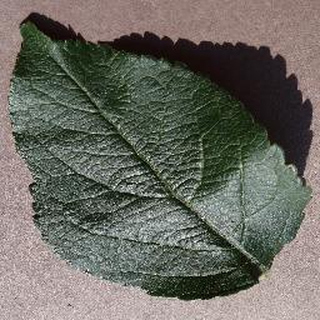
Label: healthy_apple